Joseph C. Clifton

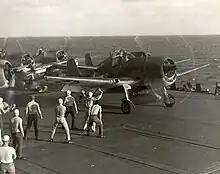
Cdr. Clifton taking off from to strike Tarawa, November 1943.

In 1944, Clifton was named Commander of Air Group 12, which combined air groups from and "Saratoga". He led the joint British-American air attack force during the Operation Cockpit raid on Sabang.